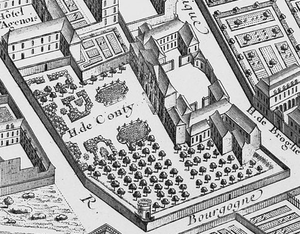
L'hôtel de Brienne est un hôtel particulier construit au XVIIIᵉ siècle. Situé au nᵒ 14 de la rue Saint-Dominique dans le 7ᵉ arrondissement à Paris, il abrite les bureaux du ministre des Armées, tandis que les infrastructures du ministère des Armées à proprement parler se trouvent désormais réunies sur le site de Balard.